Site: brandenburg
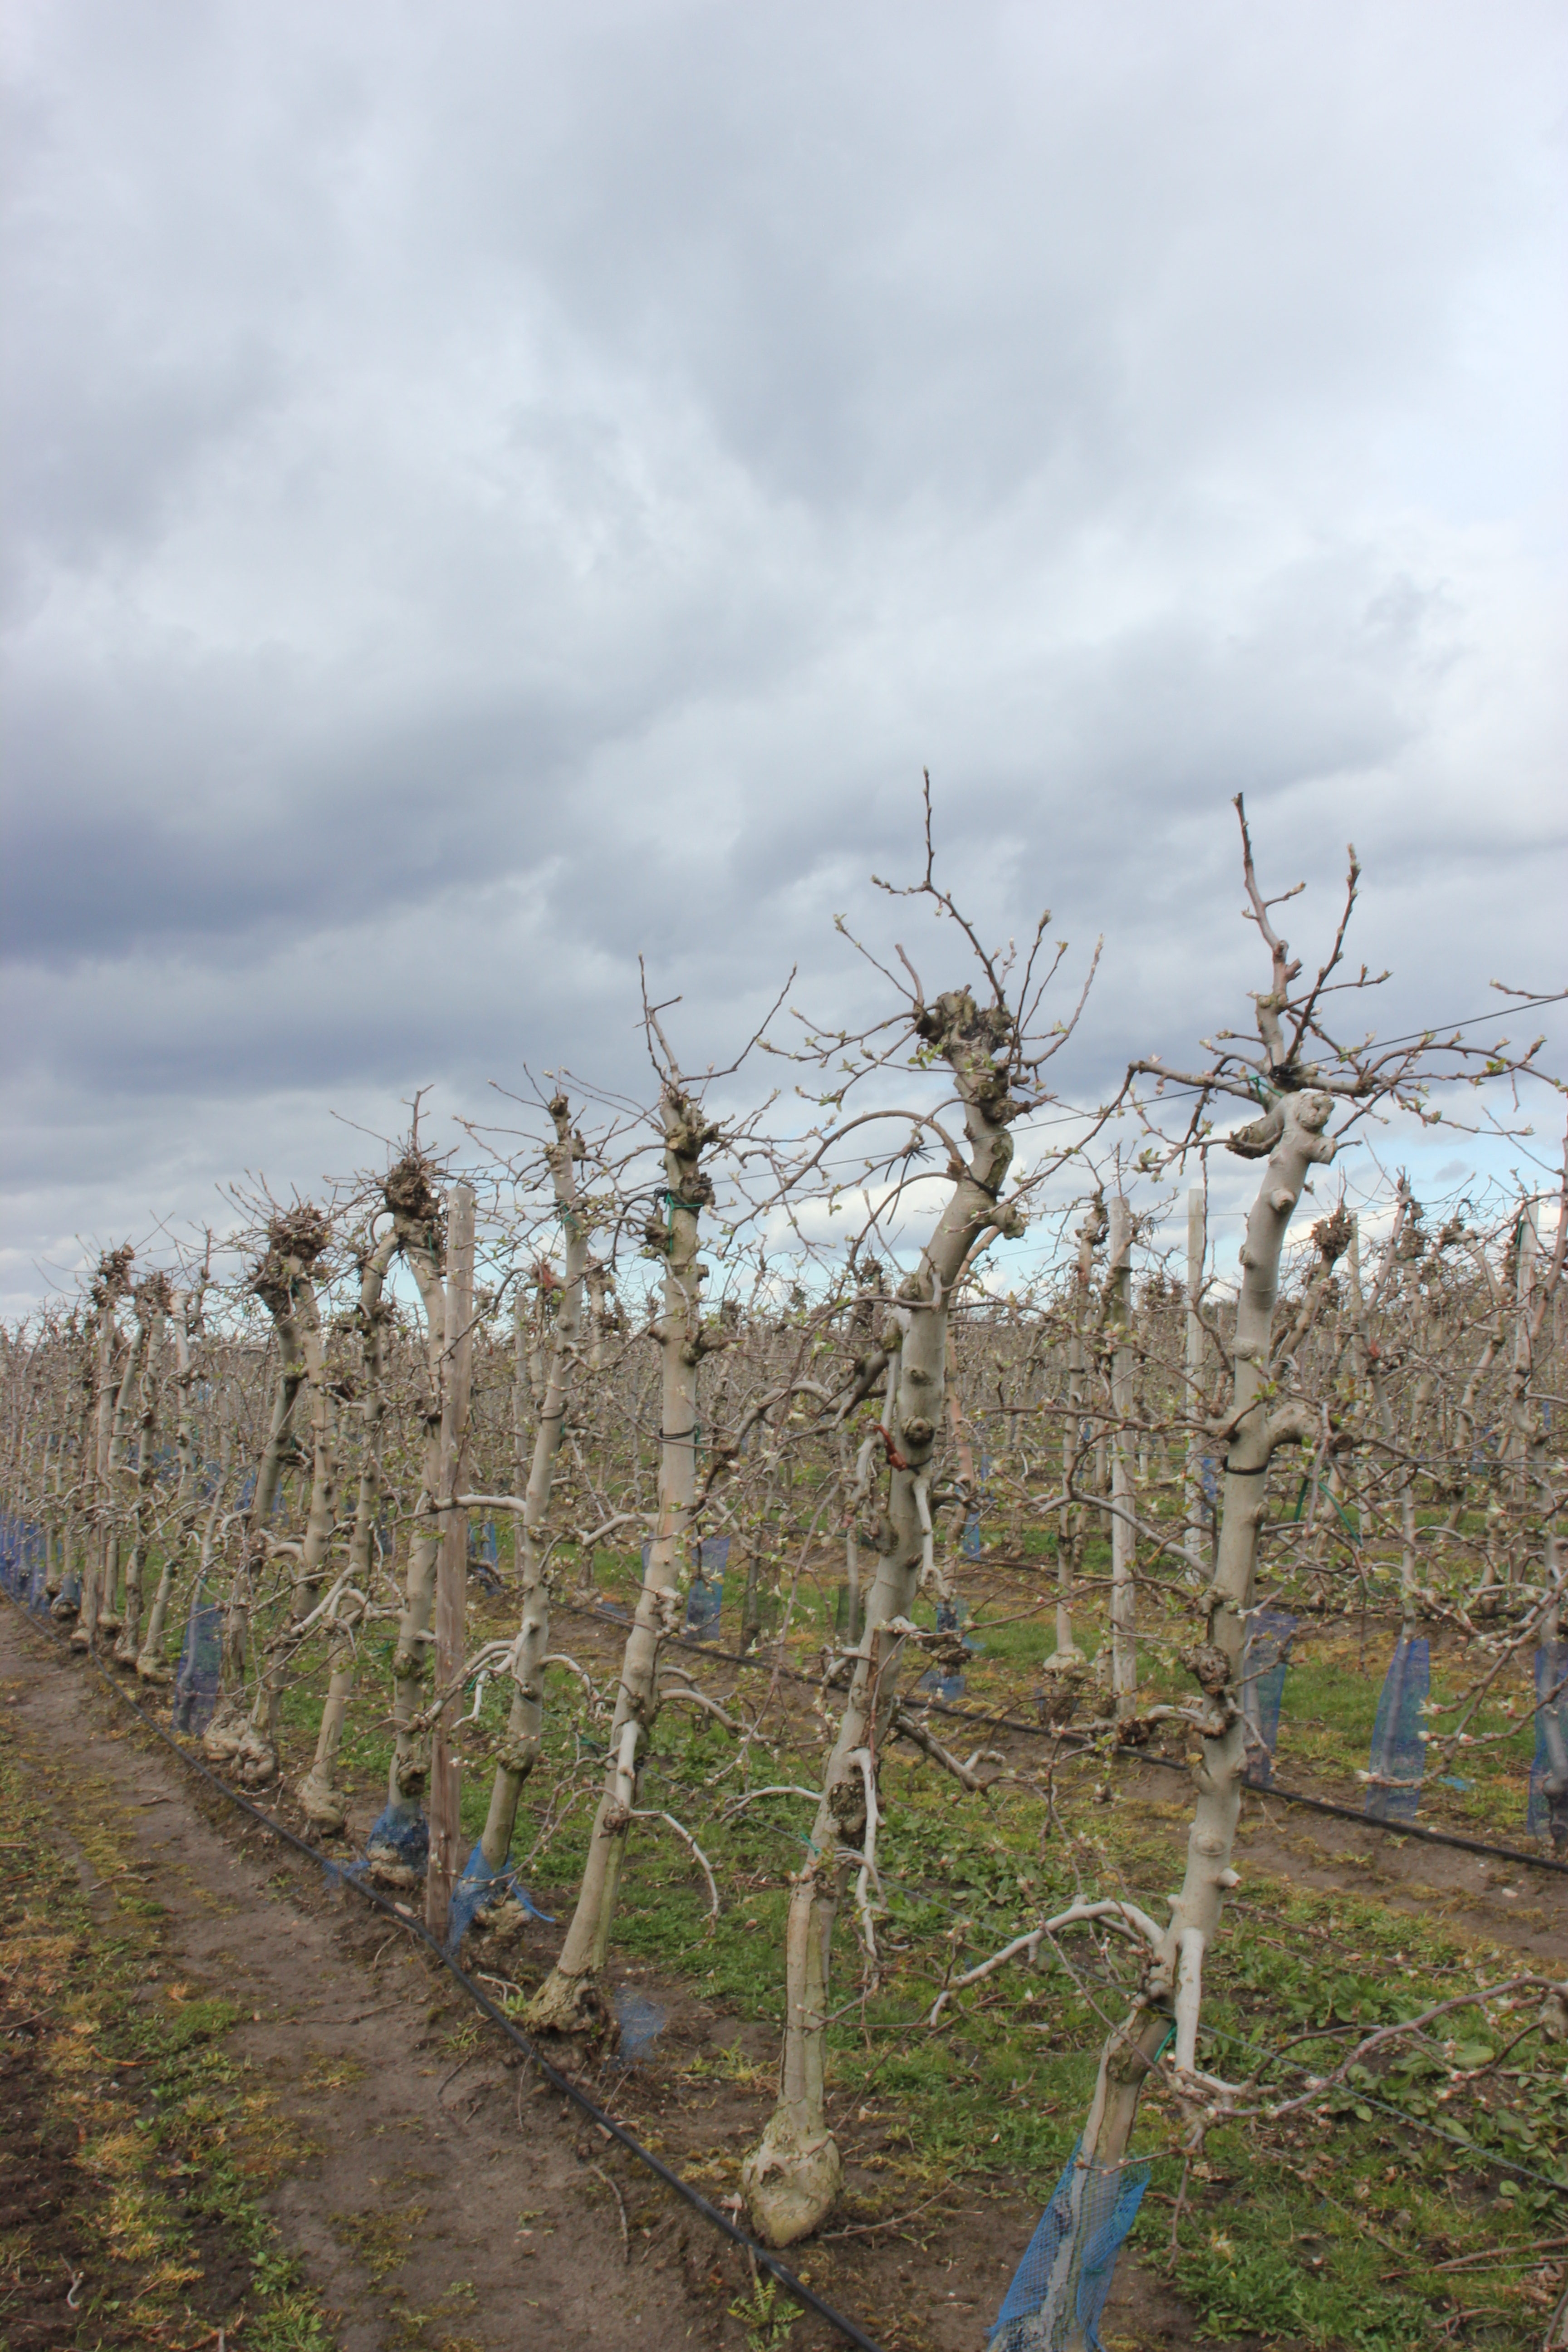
Growth stage (BBCH 55): Inflorescence emergence